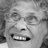
Emotion: happy